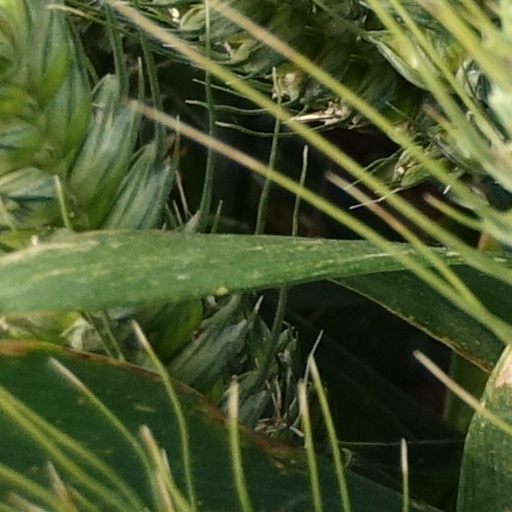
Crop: wheat